Turks in Montenegro

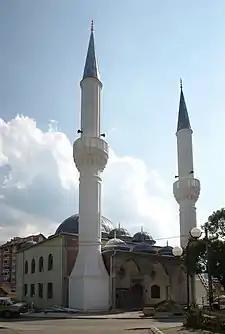
Sultan Murat II mosque in Rožaje

Turks in Montenegro, also known as Turkish Montenegrins and Montenegrin Turks, are ethnic Turks who form an ethnic minority in Montenegro.